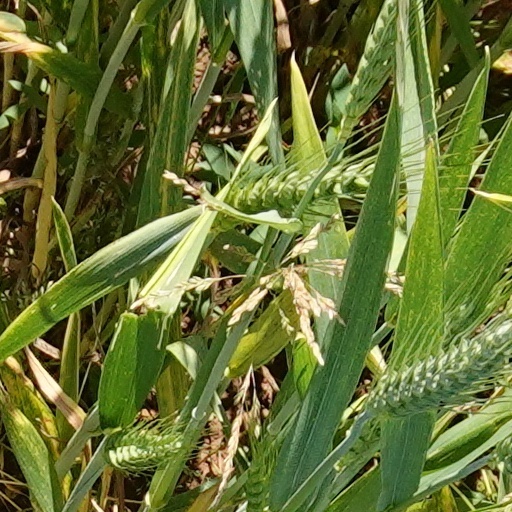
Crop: wheat